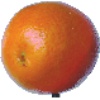
Label: tangelo